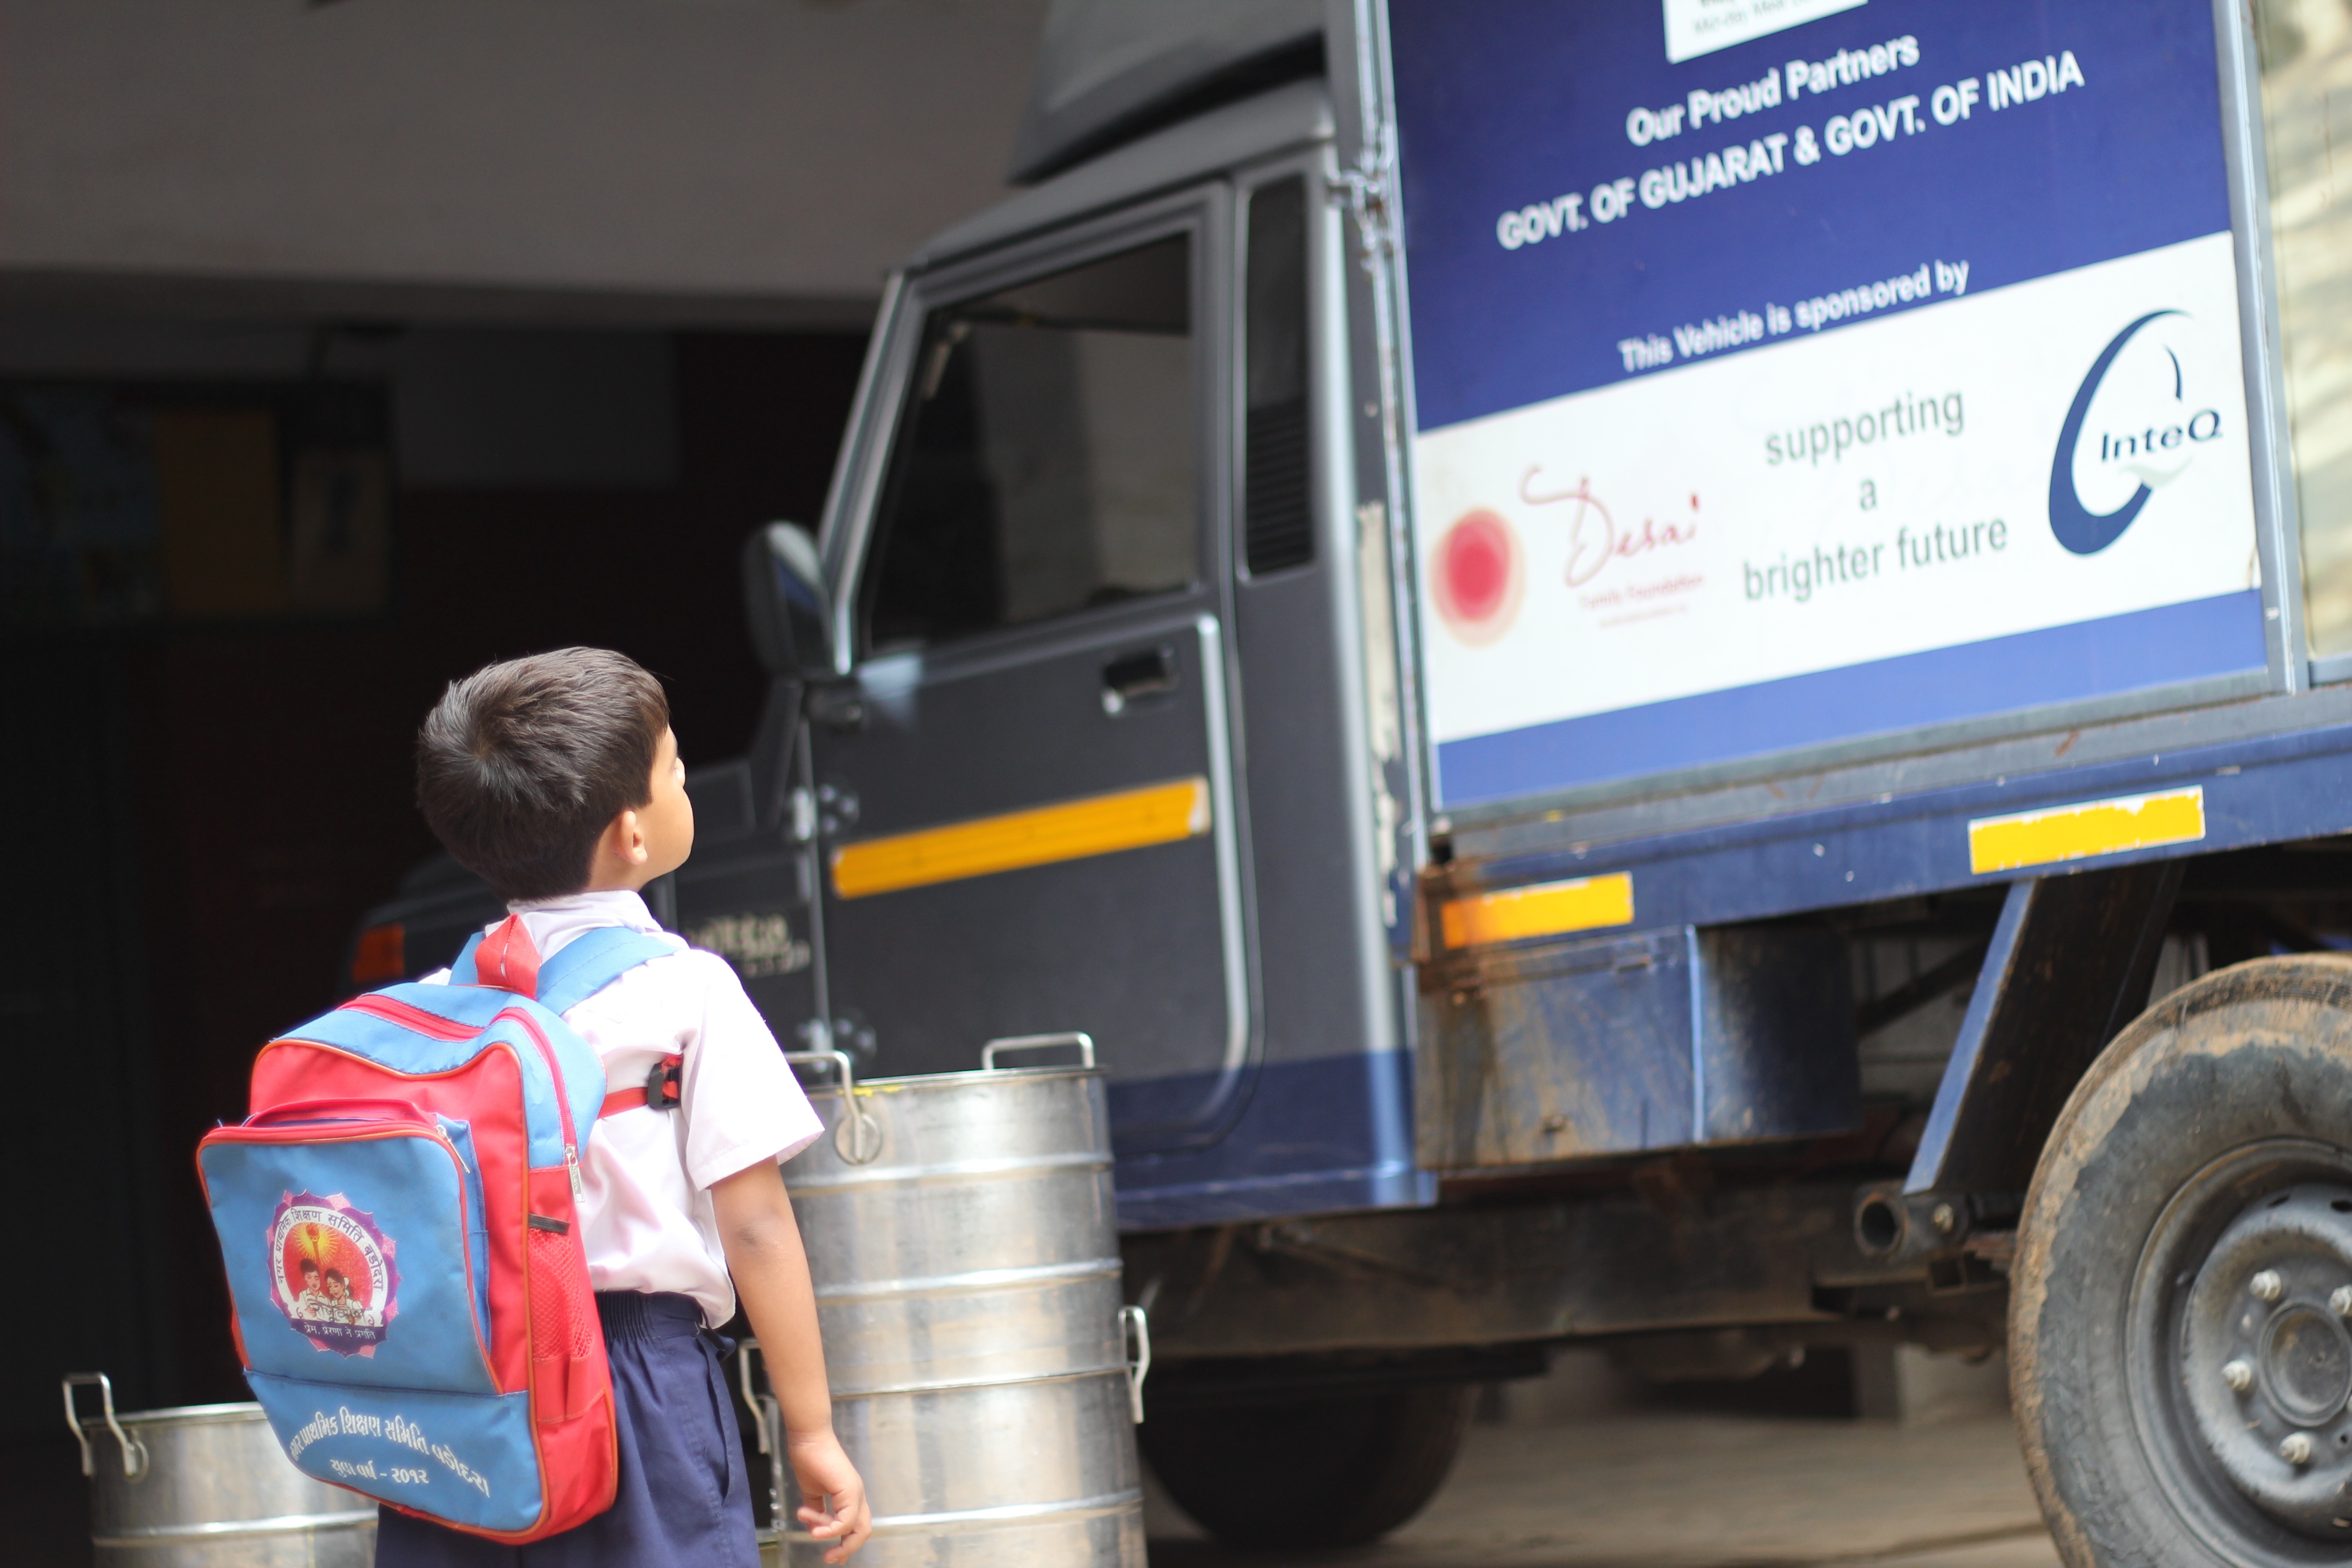
person, boy, kid, van, looking, transport, truck, vehicle, child, profession, childhood, education, schoolboy, school, india, elementary, gujarat